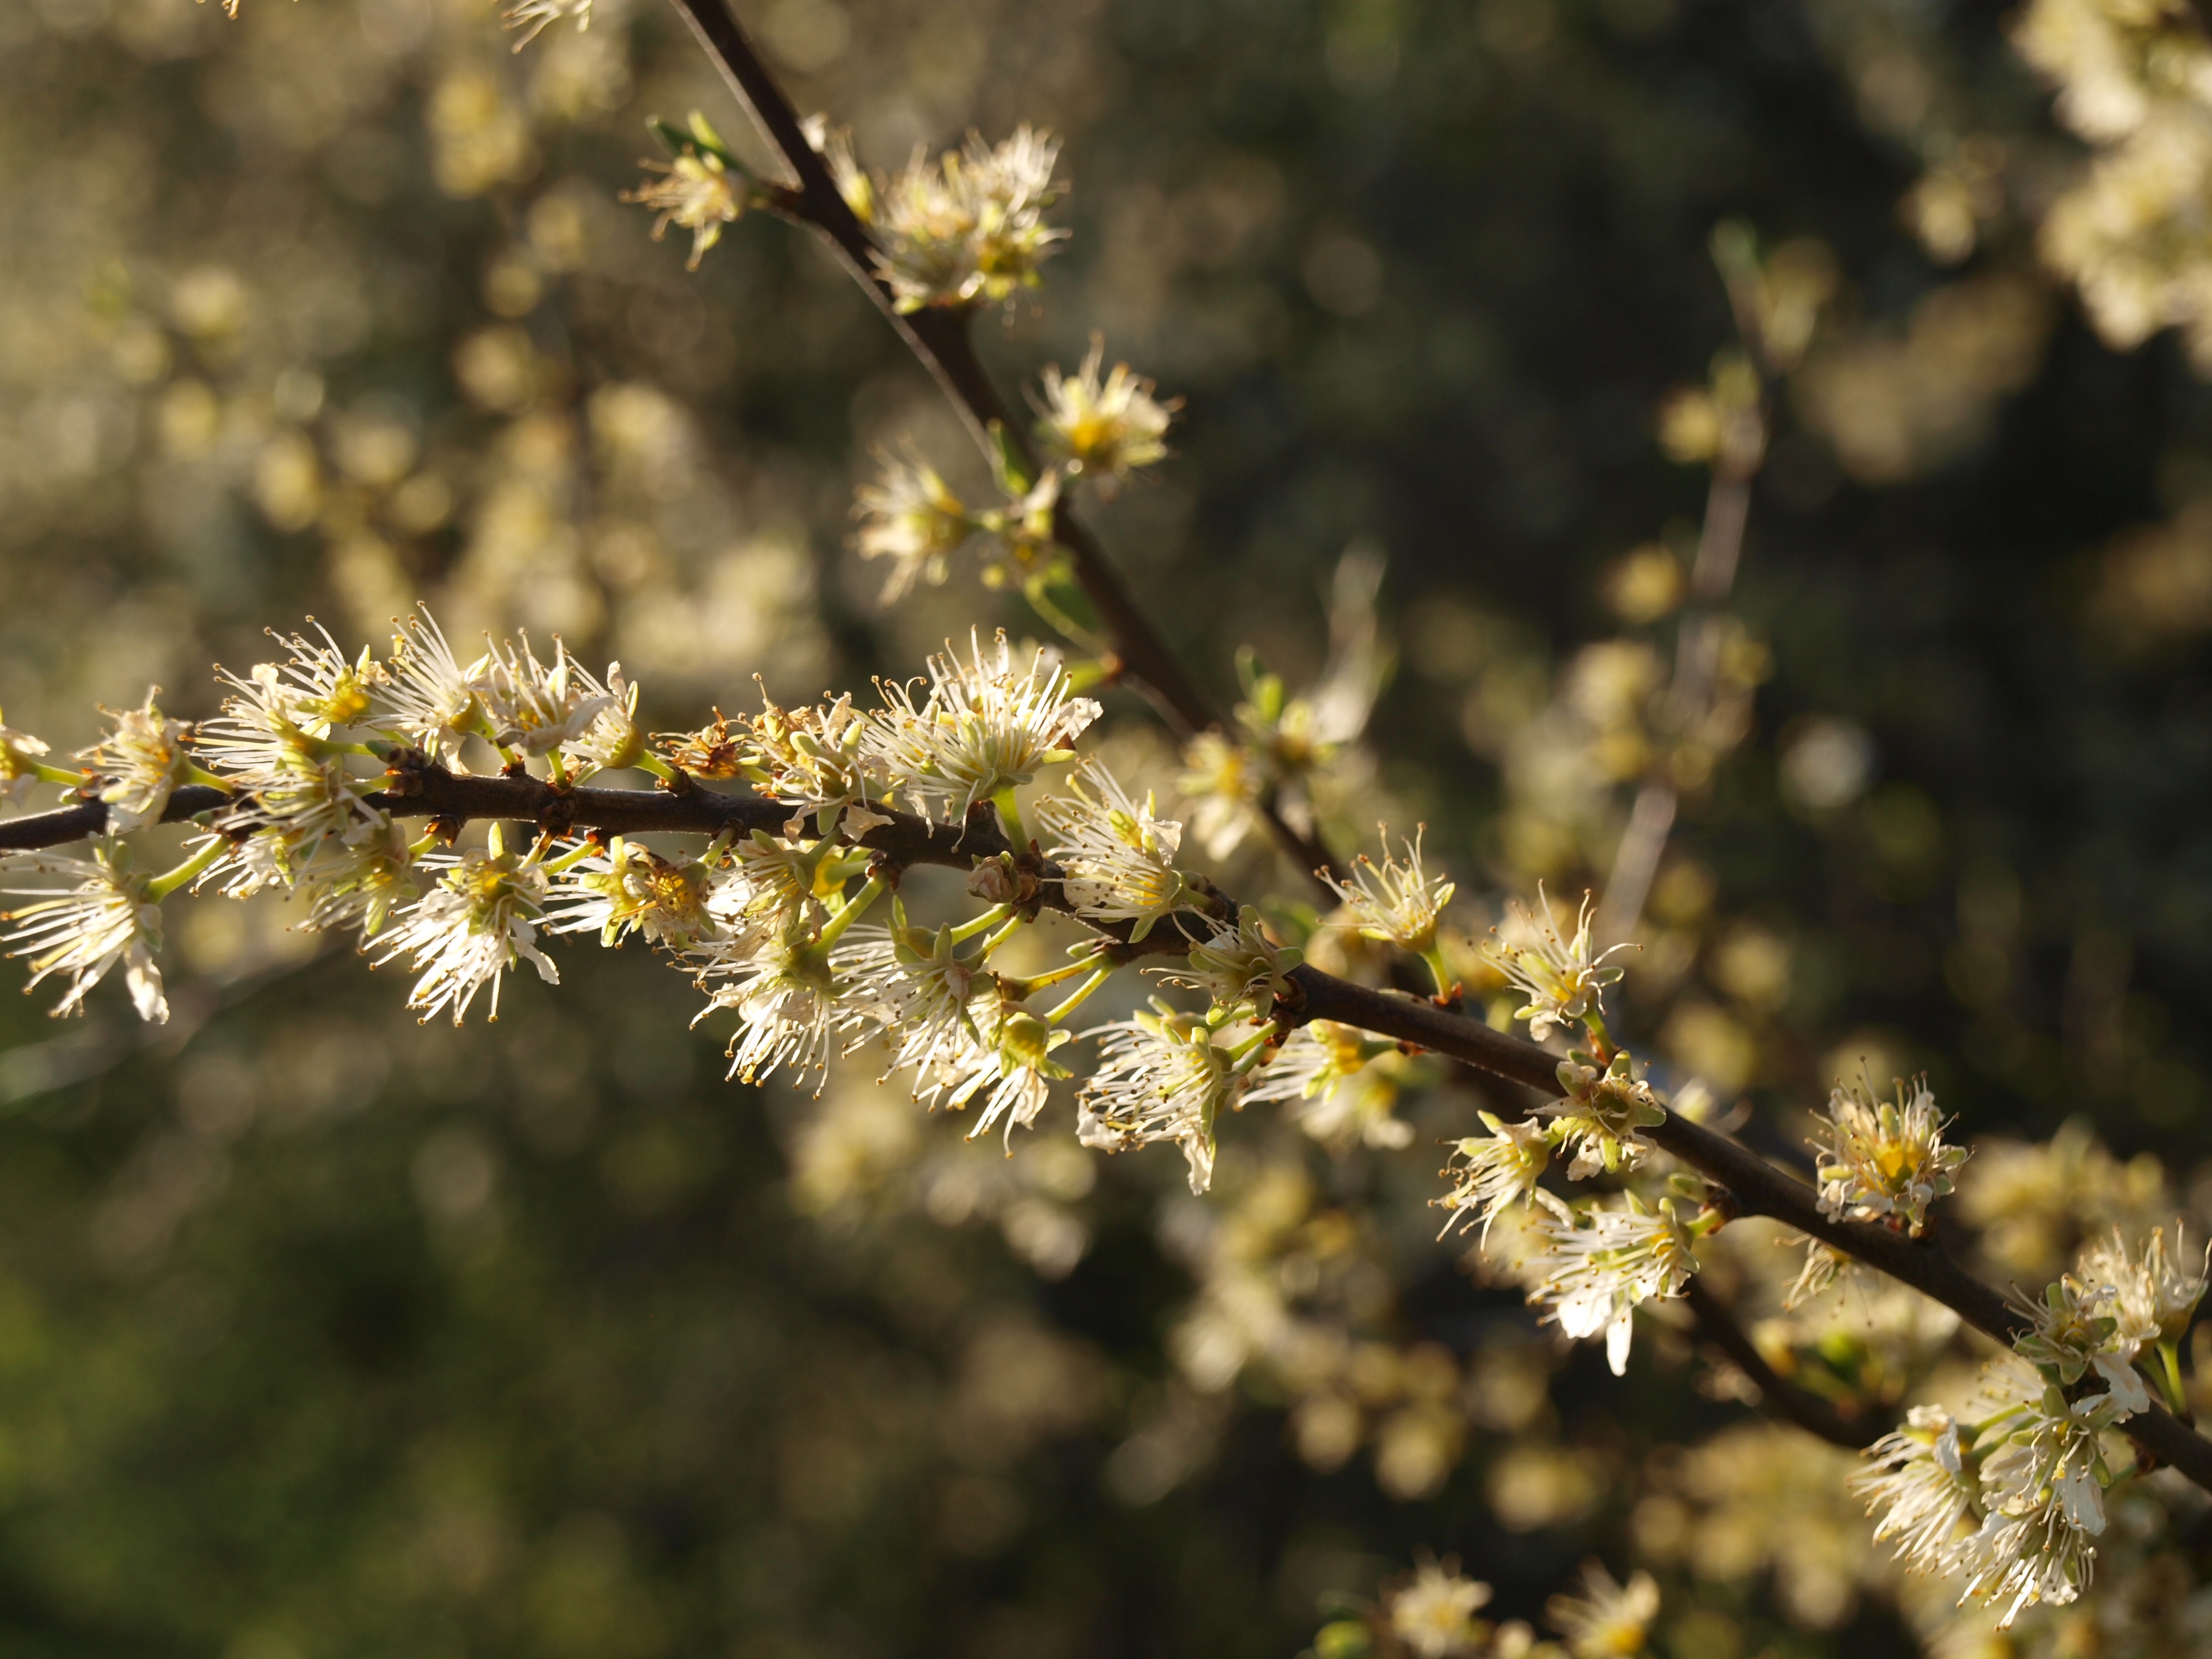
tree, nature, branch, blossom, plant, sunlight, leaf, flower, food, spring, produce, botany, flora, twig, wildflower, close up, shrub, macro photography, flowering plant, woody plant, land plant